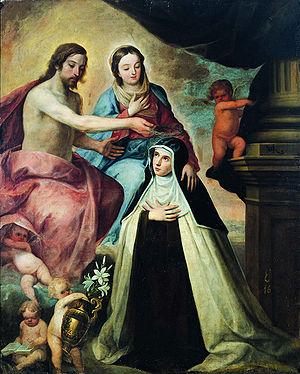
Cette liste de saints concerne les saints et les bienheureux, reconnus comme tels par l'Église catholique, ayant vécu au XVIIᵉ siècle.
Marie-Madeleine de Pazzi en religion sœur Marie-Madeleine, née le 2 avril 1566 à Florence et morte le 25 mai 1607 dans la même ville, est une carmélite de l'ancienne observance, grande mystique, dont la spiritualité et les écrits ont profondément influencé la société de Florence du XVIIᵉ siècle.
Le musée des Beaux-Arts de Grenade est une pinacothèque située à Grenade en Andalousie, en Espagne.